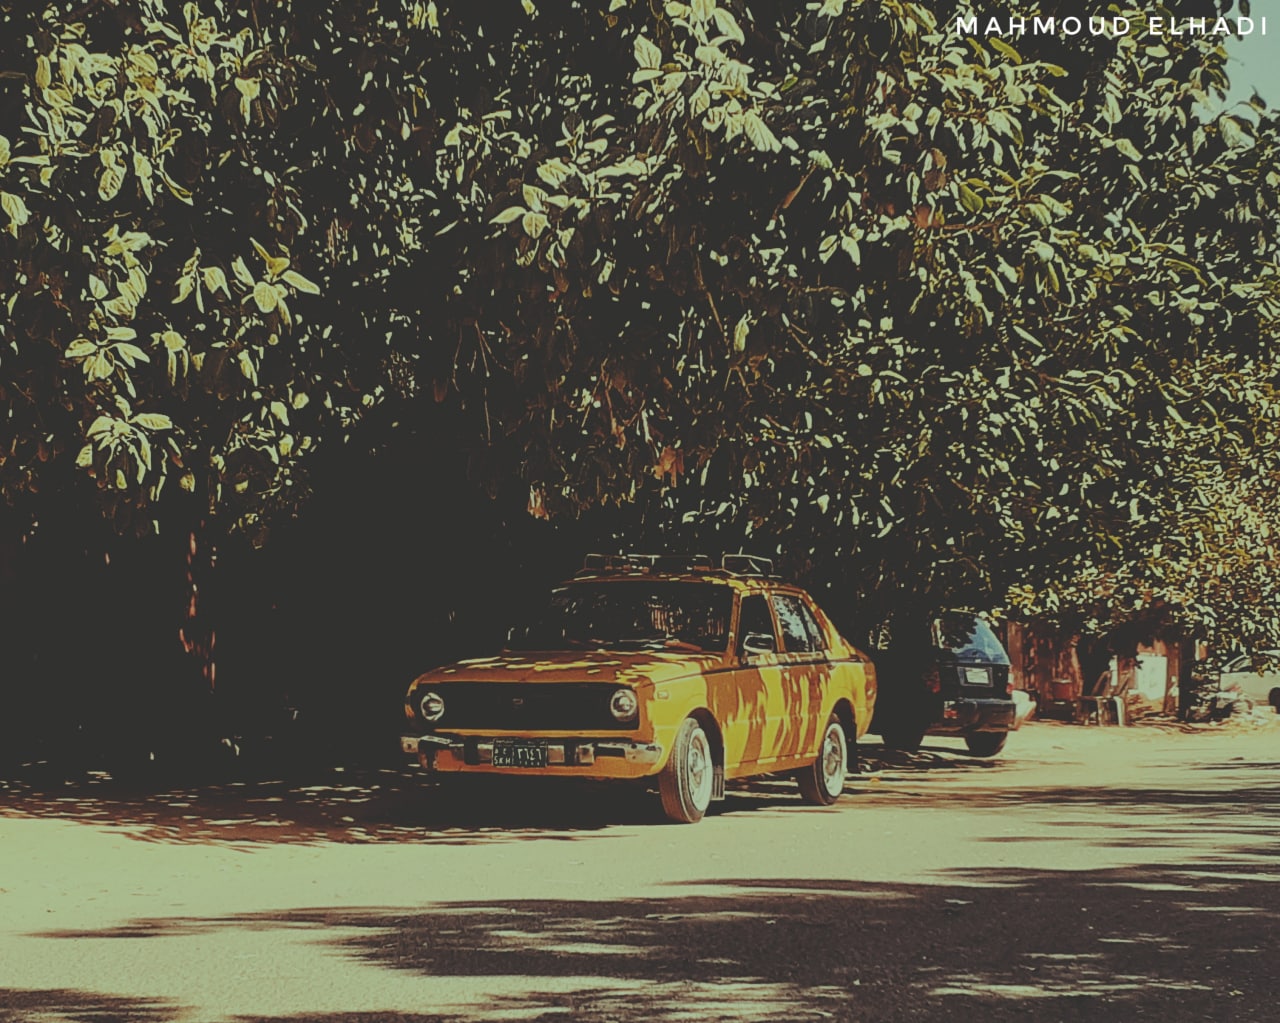
الوصف بالفصحى: سيارة قديمة متوقفة تحت أشجار كثيفة في طريق ترابي
الوصف بالعامية السودانية: عربية قديمة واقفة تحت شجر كثيف في شارع ترابي
التصنيف: Urban & City Life
التصنيف الفرعي: People and Vehicles